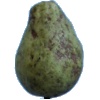
Label: pear_stone